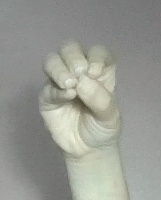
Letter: ha